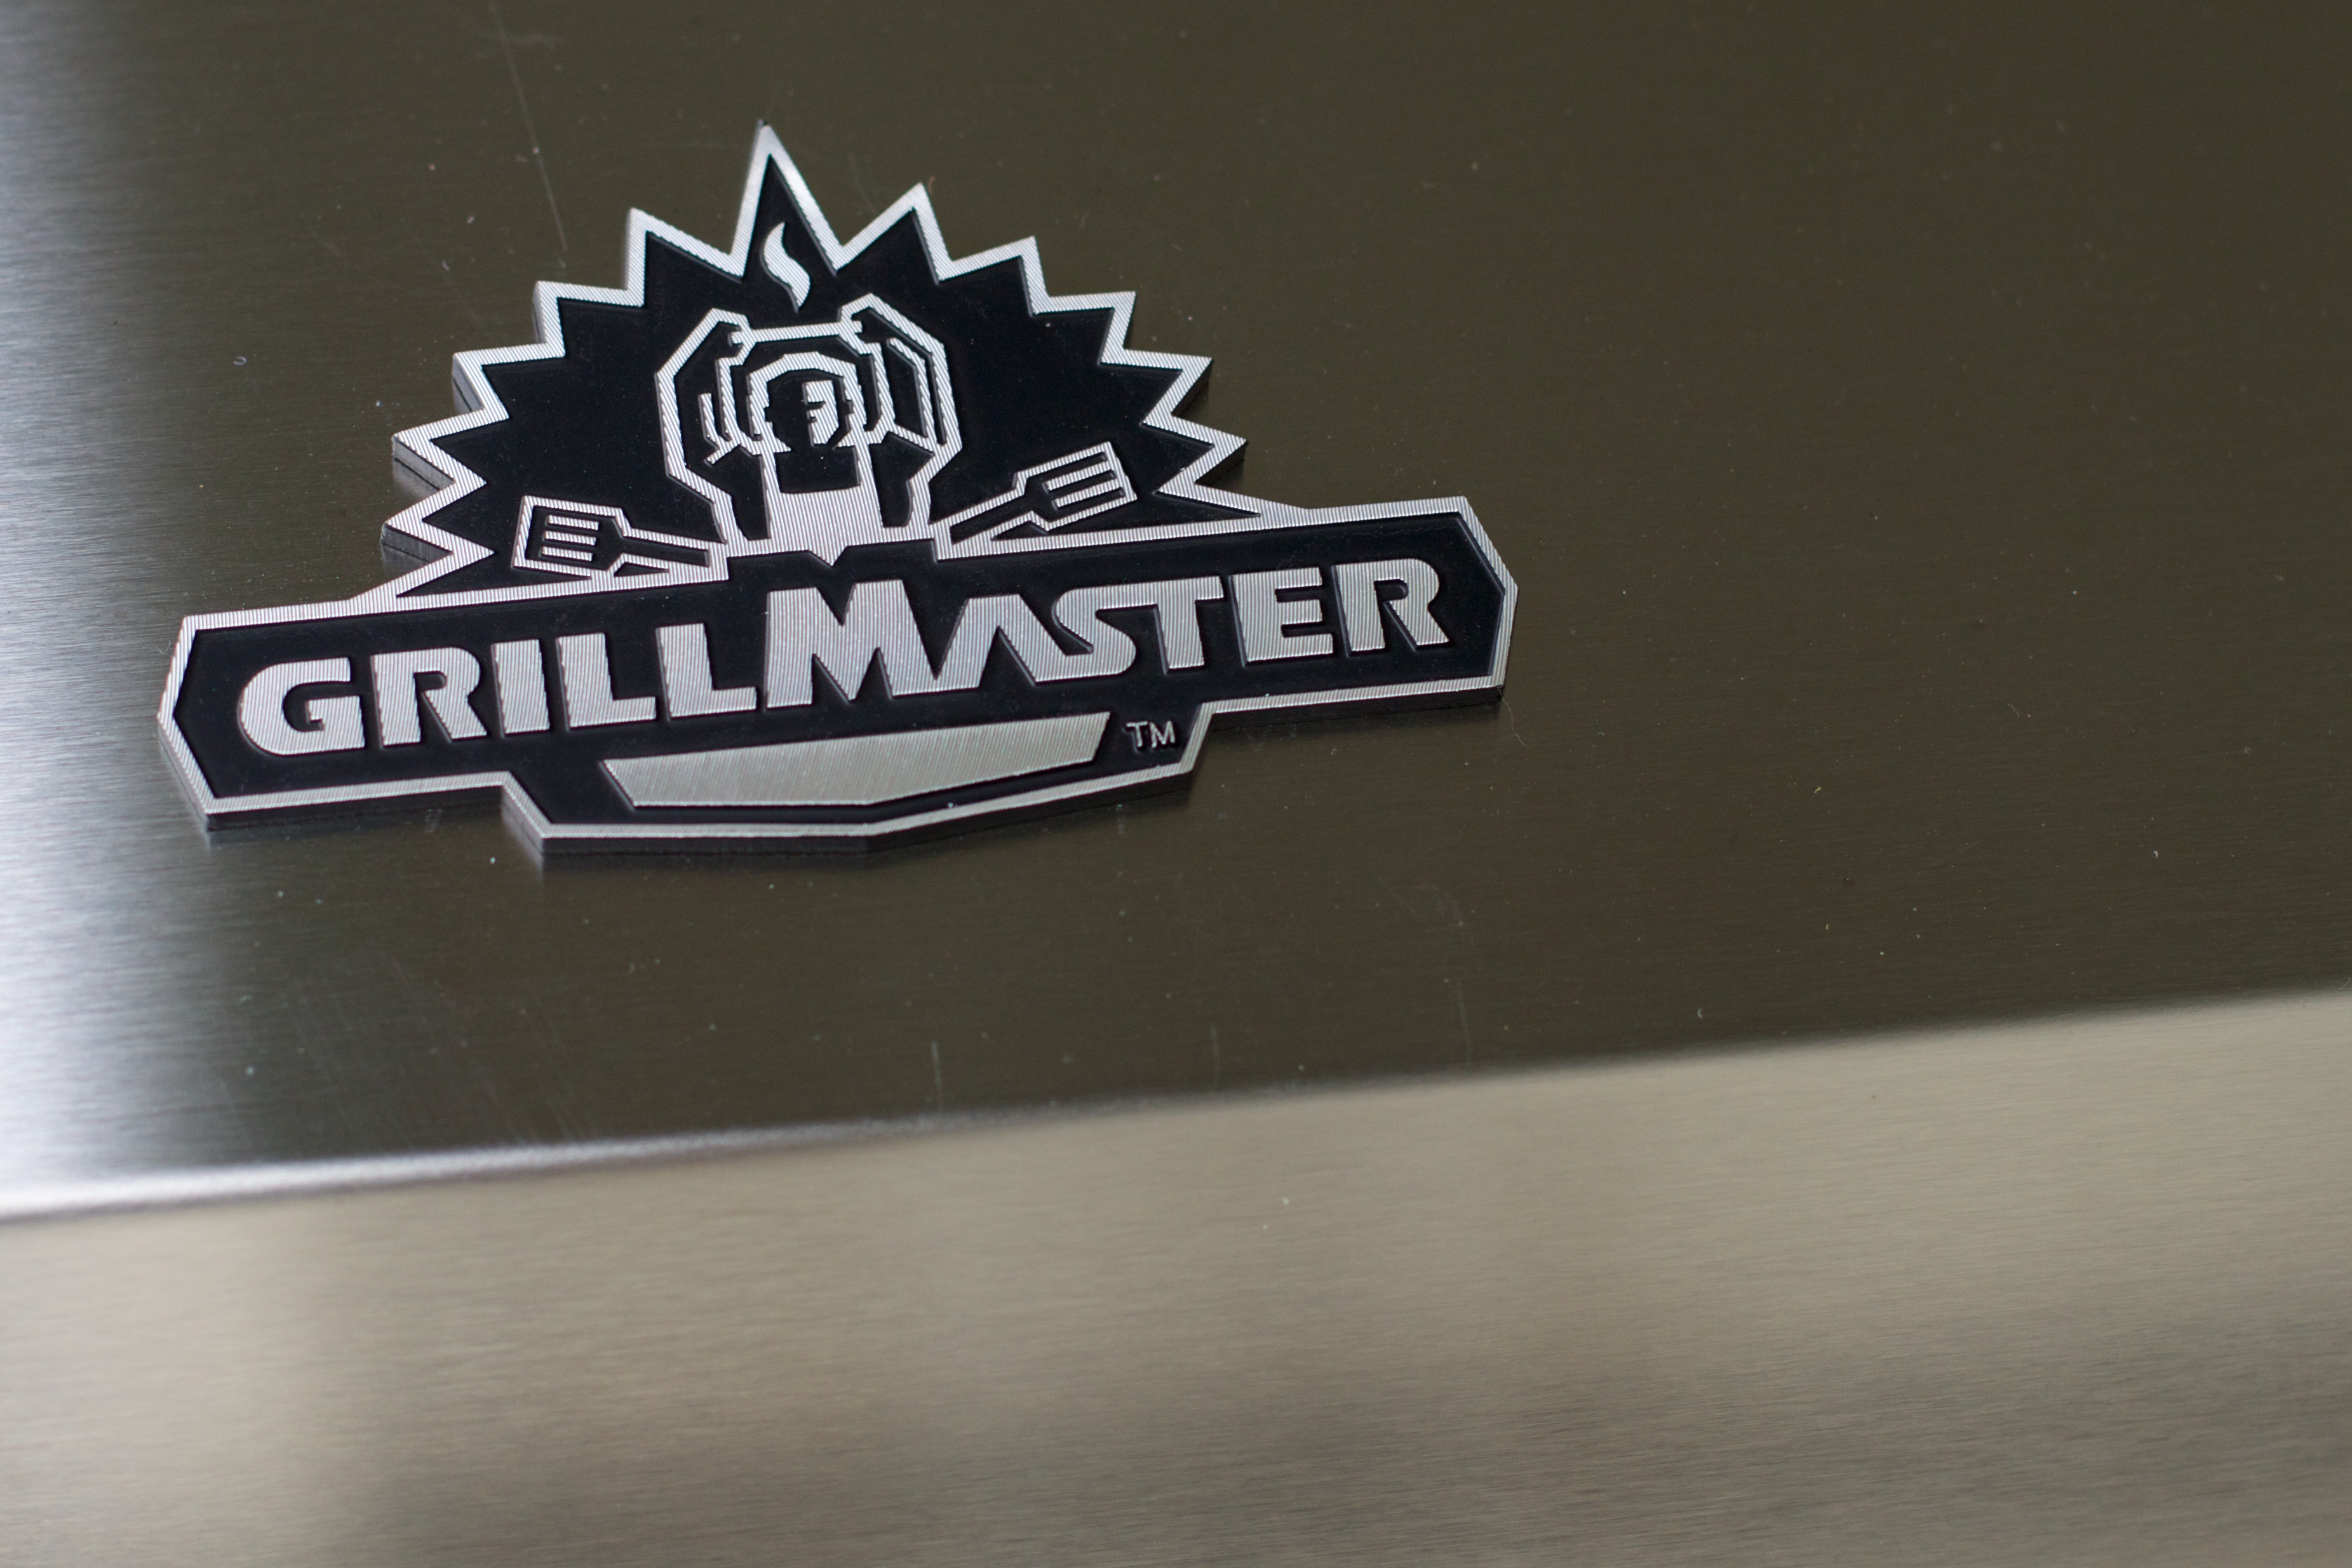
white, number, symbol, emblem, brand, logo, automotive exterior